Harold Bauer

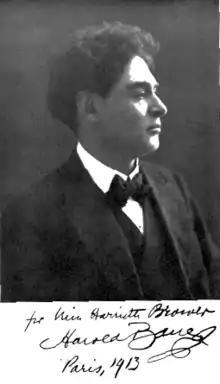
Harold Bauer

Harold Victor Bauer (28 April 1873 – 12 March 1951) was an English-born pianist of Jewish heritage who began his musical career as a violinist.